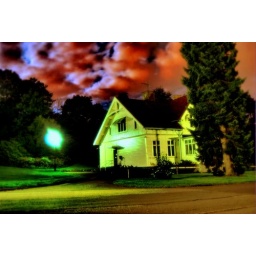
a lonely house under a blood red sky at slottsskogen park